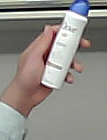
Product: dove_spray